1964 Australian Formula 2 Championship

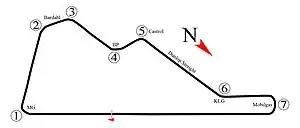
Layout of the Lowood Airfield Circuit (1946-1966)

The 1964 Australian Formula 2 Championship was a CAMS sanctioned Australian motor racing title for racing cars complying with Australian Formula 2. The championship was contested over a single 30 lap, 90 mile race staged at the Lowood circuit in Queensland, Australia on 14 June 1964. It was the first Australian Formula 2 Championship.